New York Racing Association

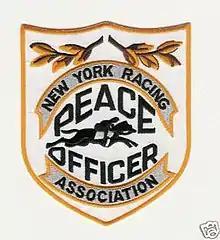
NYRA Peace Officer Patch

NYRA maintains its own law enforcement force of more than 300 sworn employees, including plainclothed investigators, inspectors, and fire marshals, all of whom are New York State Peace Officers. These officers must be licensed with the state Gaming Commission and meet requirements set forth by the Division of Criminal Justice Services.